Thomas Pitt, 1st Earl of Londonderry

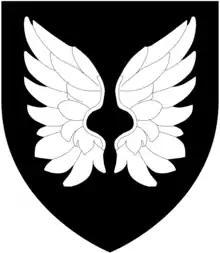
Arms of Ridgeway: "Sable, a pair of wings conjoined and elevated argent"

On 10 March 1717, he married Lady Frances Ridgeway (d.18 May 1772), the younger of the two daughters and co-heiresses of Robert Ridgeway, 4th Earl of Londonderry (also "Lord Baron of Gallen Ridgeway") (d.1714) of Tor Mohun in Devon. In 1726 Pitt was created Earl of Londonderry in the title's second creation, which his great-nephew Thomas Pitt, 1st Baron Camelford characterised as "he bought the honours that were extinct in her father". Lady Frances inherited the estate of Cudworth in Yorkshire, and in December 1732, having survived her first husband Thomas Pitt, remarried to Robert Graham, of South Warnborough, Hampshire. By his wife, Pitt had two sons and one daughter: